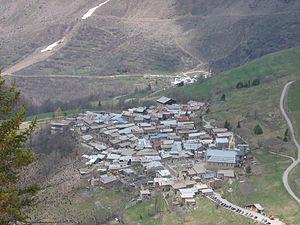
Le Ferrand est un torrent du département de l'Isère, en région Auvergne-Rhône-Alpes, dans les Alpes françaises, et un affluent de la Romanche, donc un sous-affluent du Rhône, par le Drac et l'Isère. La vallée dans laquelle il prend sa source et coule jusqu'à ce qu'il rejoigne la vallée de la Romanche est nommée « vallée du Ferrand » ; elle fait partie de l'Oisans.